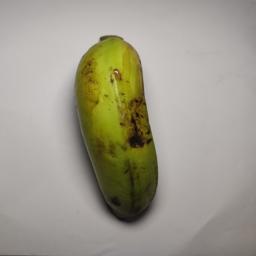
Ripeness: Green